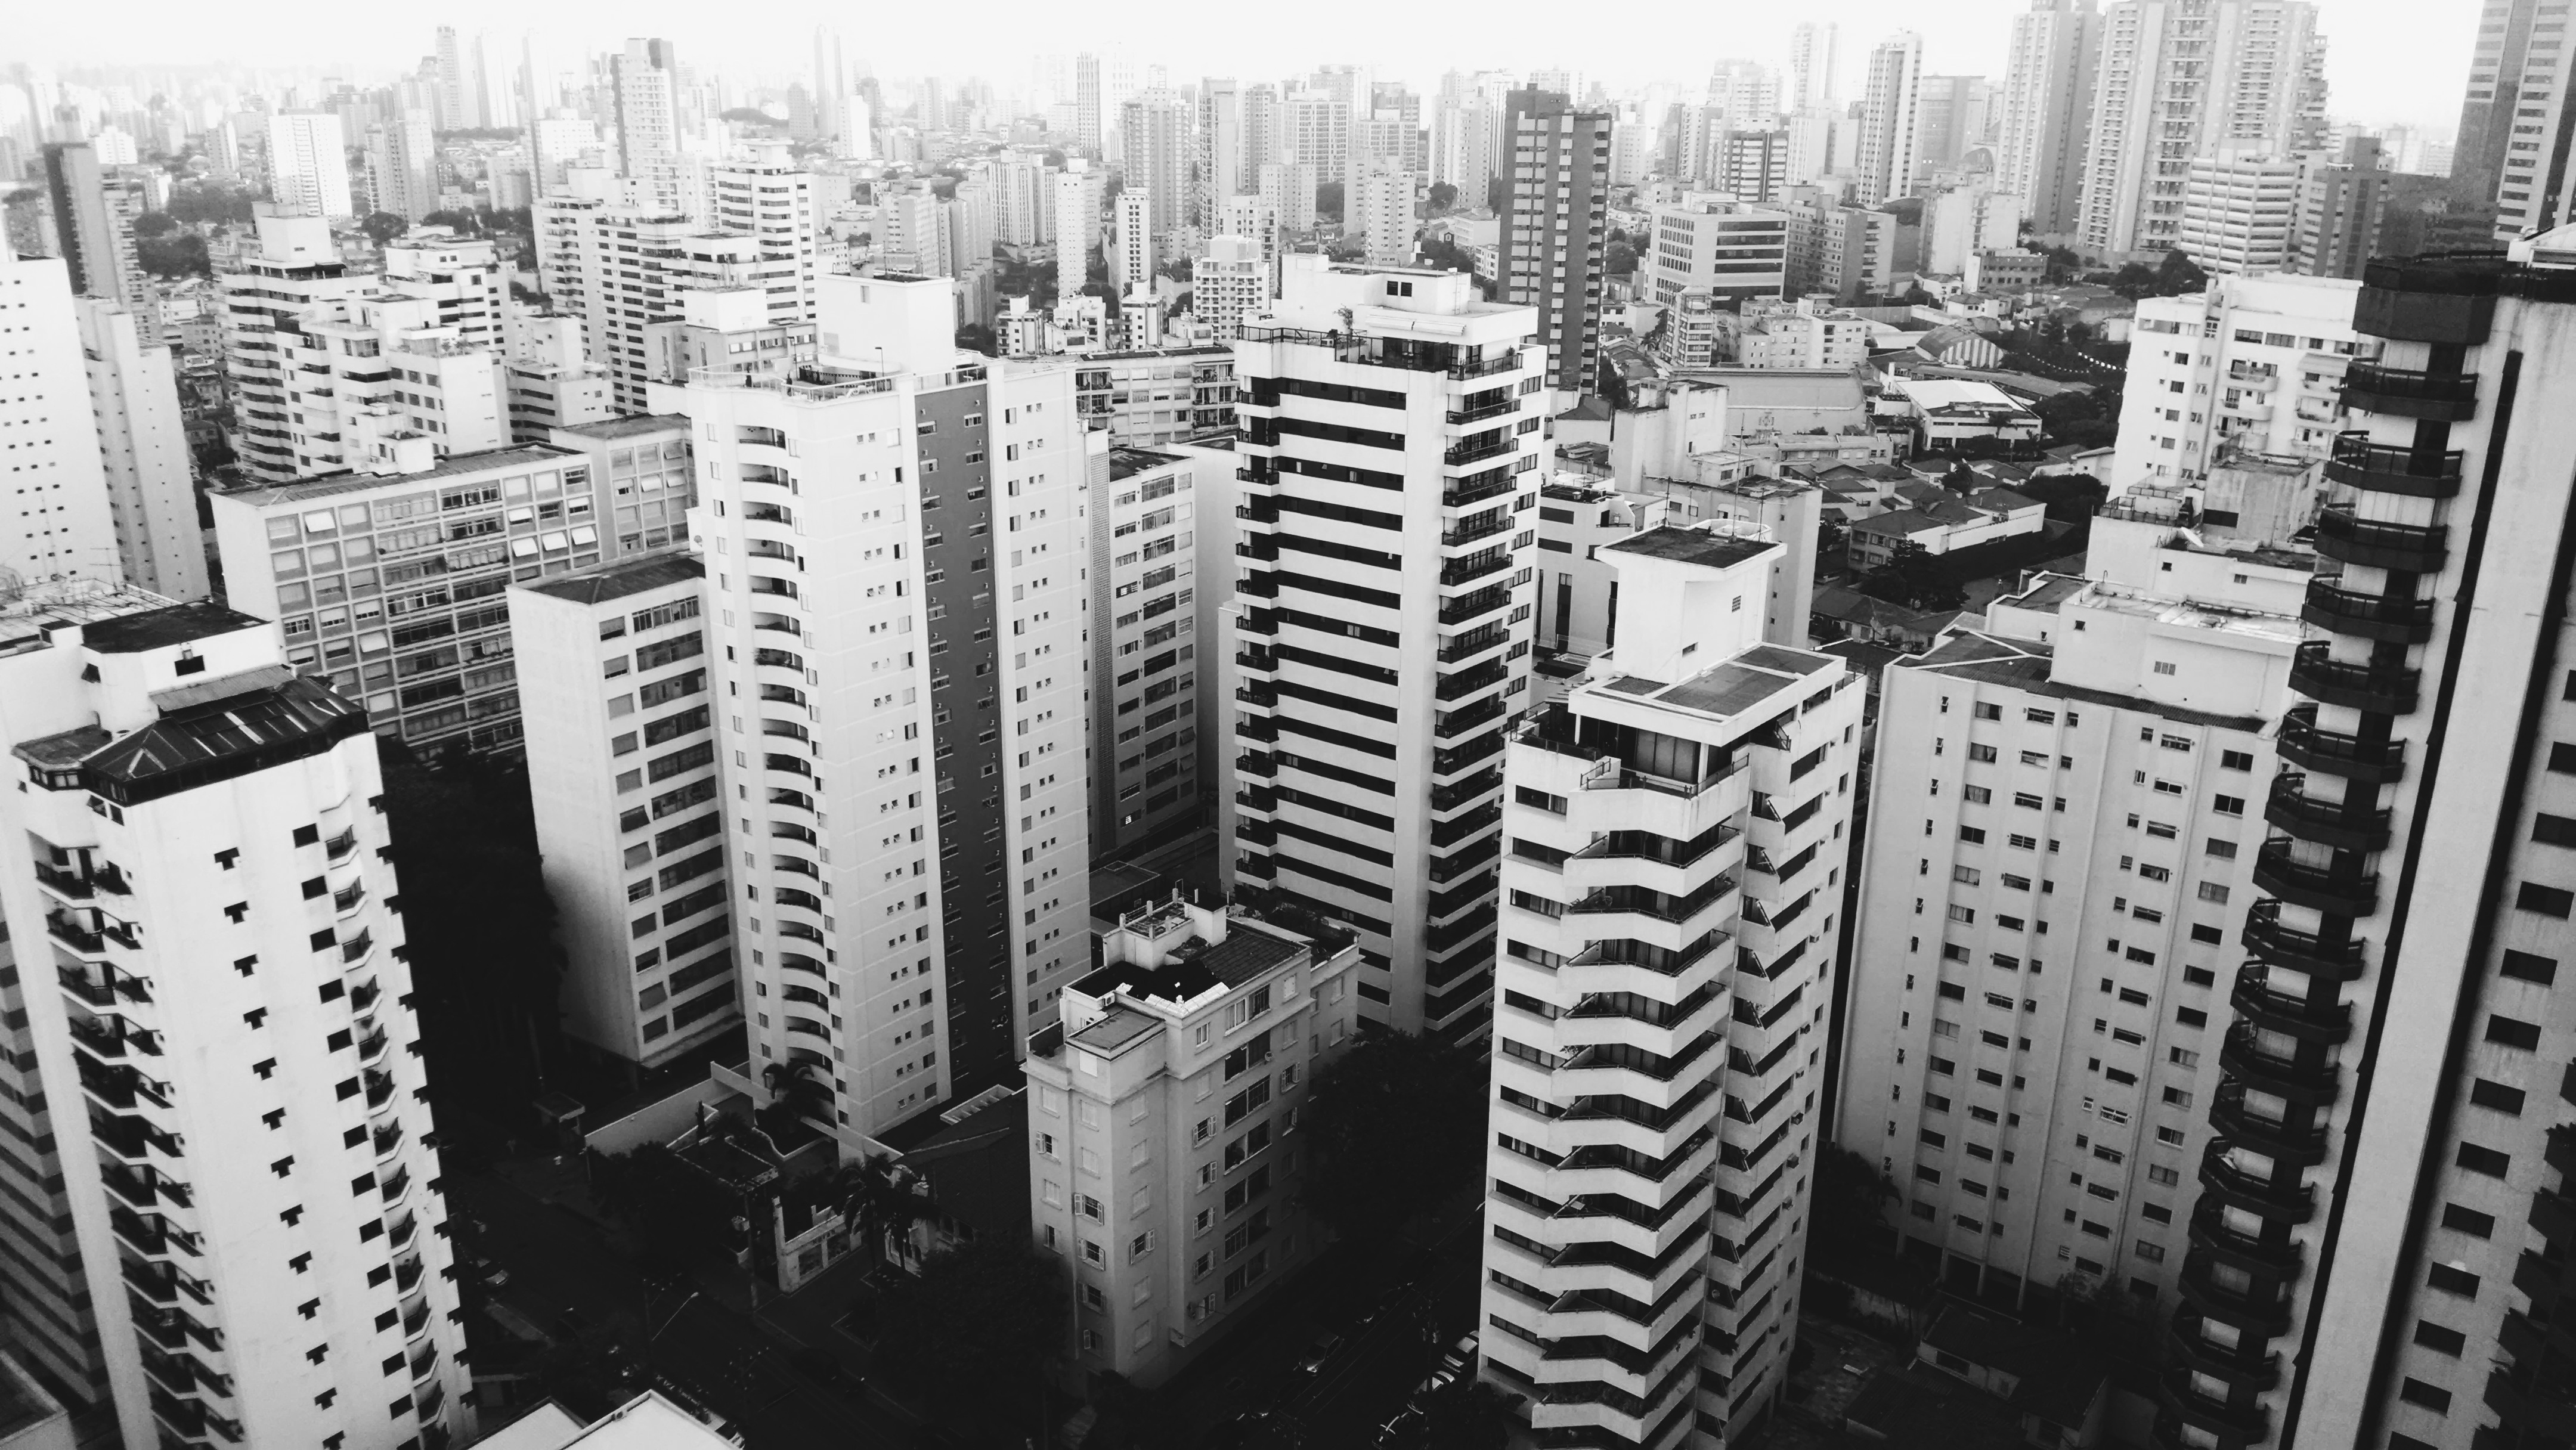
black and white, architecture, skyline, photography, city, skyscraper, urban, cityscape, downtown, line, monochrome, tower block, skyscrapers, buildings, tall, midtown, metropolis, urban area, monochrome photography, residential area, human settlement, metropolitan area